Thomas Griffin (Australian gold commissioner)

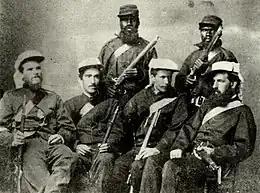
The Clermont gold escort (seated l. to r.) Sergeant James Julian, Constable Patrick William Cahill, Constable John Francis Power and Gold Commissioner Thomas John Griffin (the two standing Native Mounted Policemen are not named).

On the eve of Griffin's departure from Clermont a gold escort, consisting of Sergeant James Julian and two troopers, left Clermont for Rockhampton with 2,806 ounces of gold. Gold escorts operated between goldfields settlements and major towns, where gold was transported to a banking institution by authorised police officers and exchanged for cash, which was then escorted back to bank branches, on or nearby to the goldfields. The Clermont escort arrived at their destination on 17 October 1867. Griffin had left Clermont soon after the gold escort and arrived at Rockhampton two days later, on 19 October.